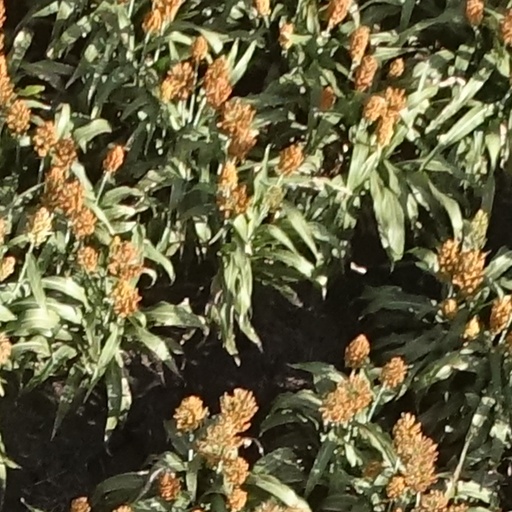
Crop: sorghum